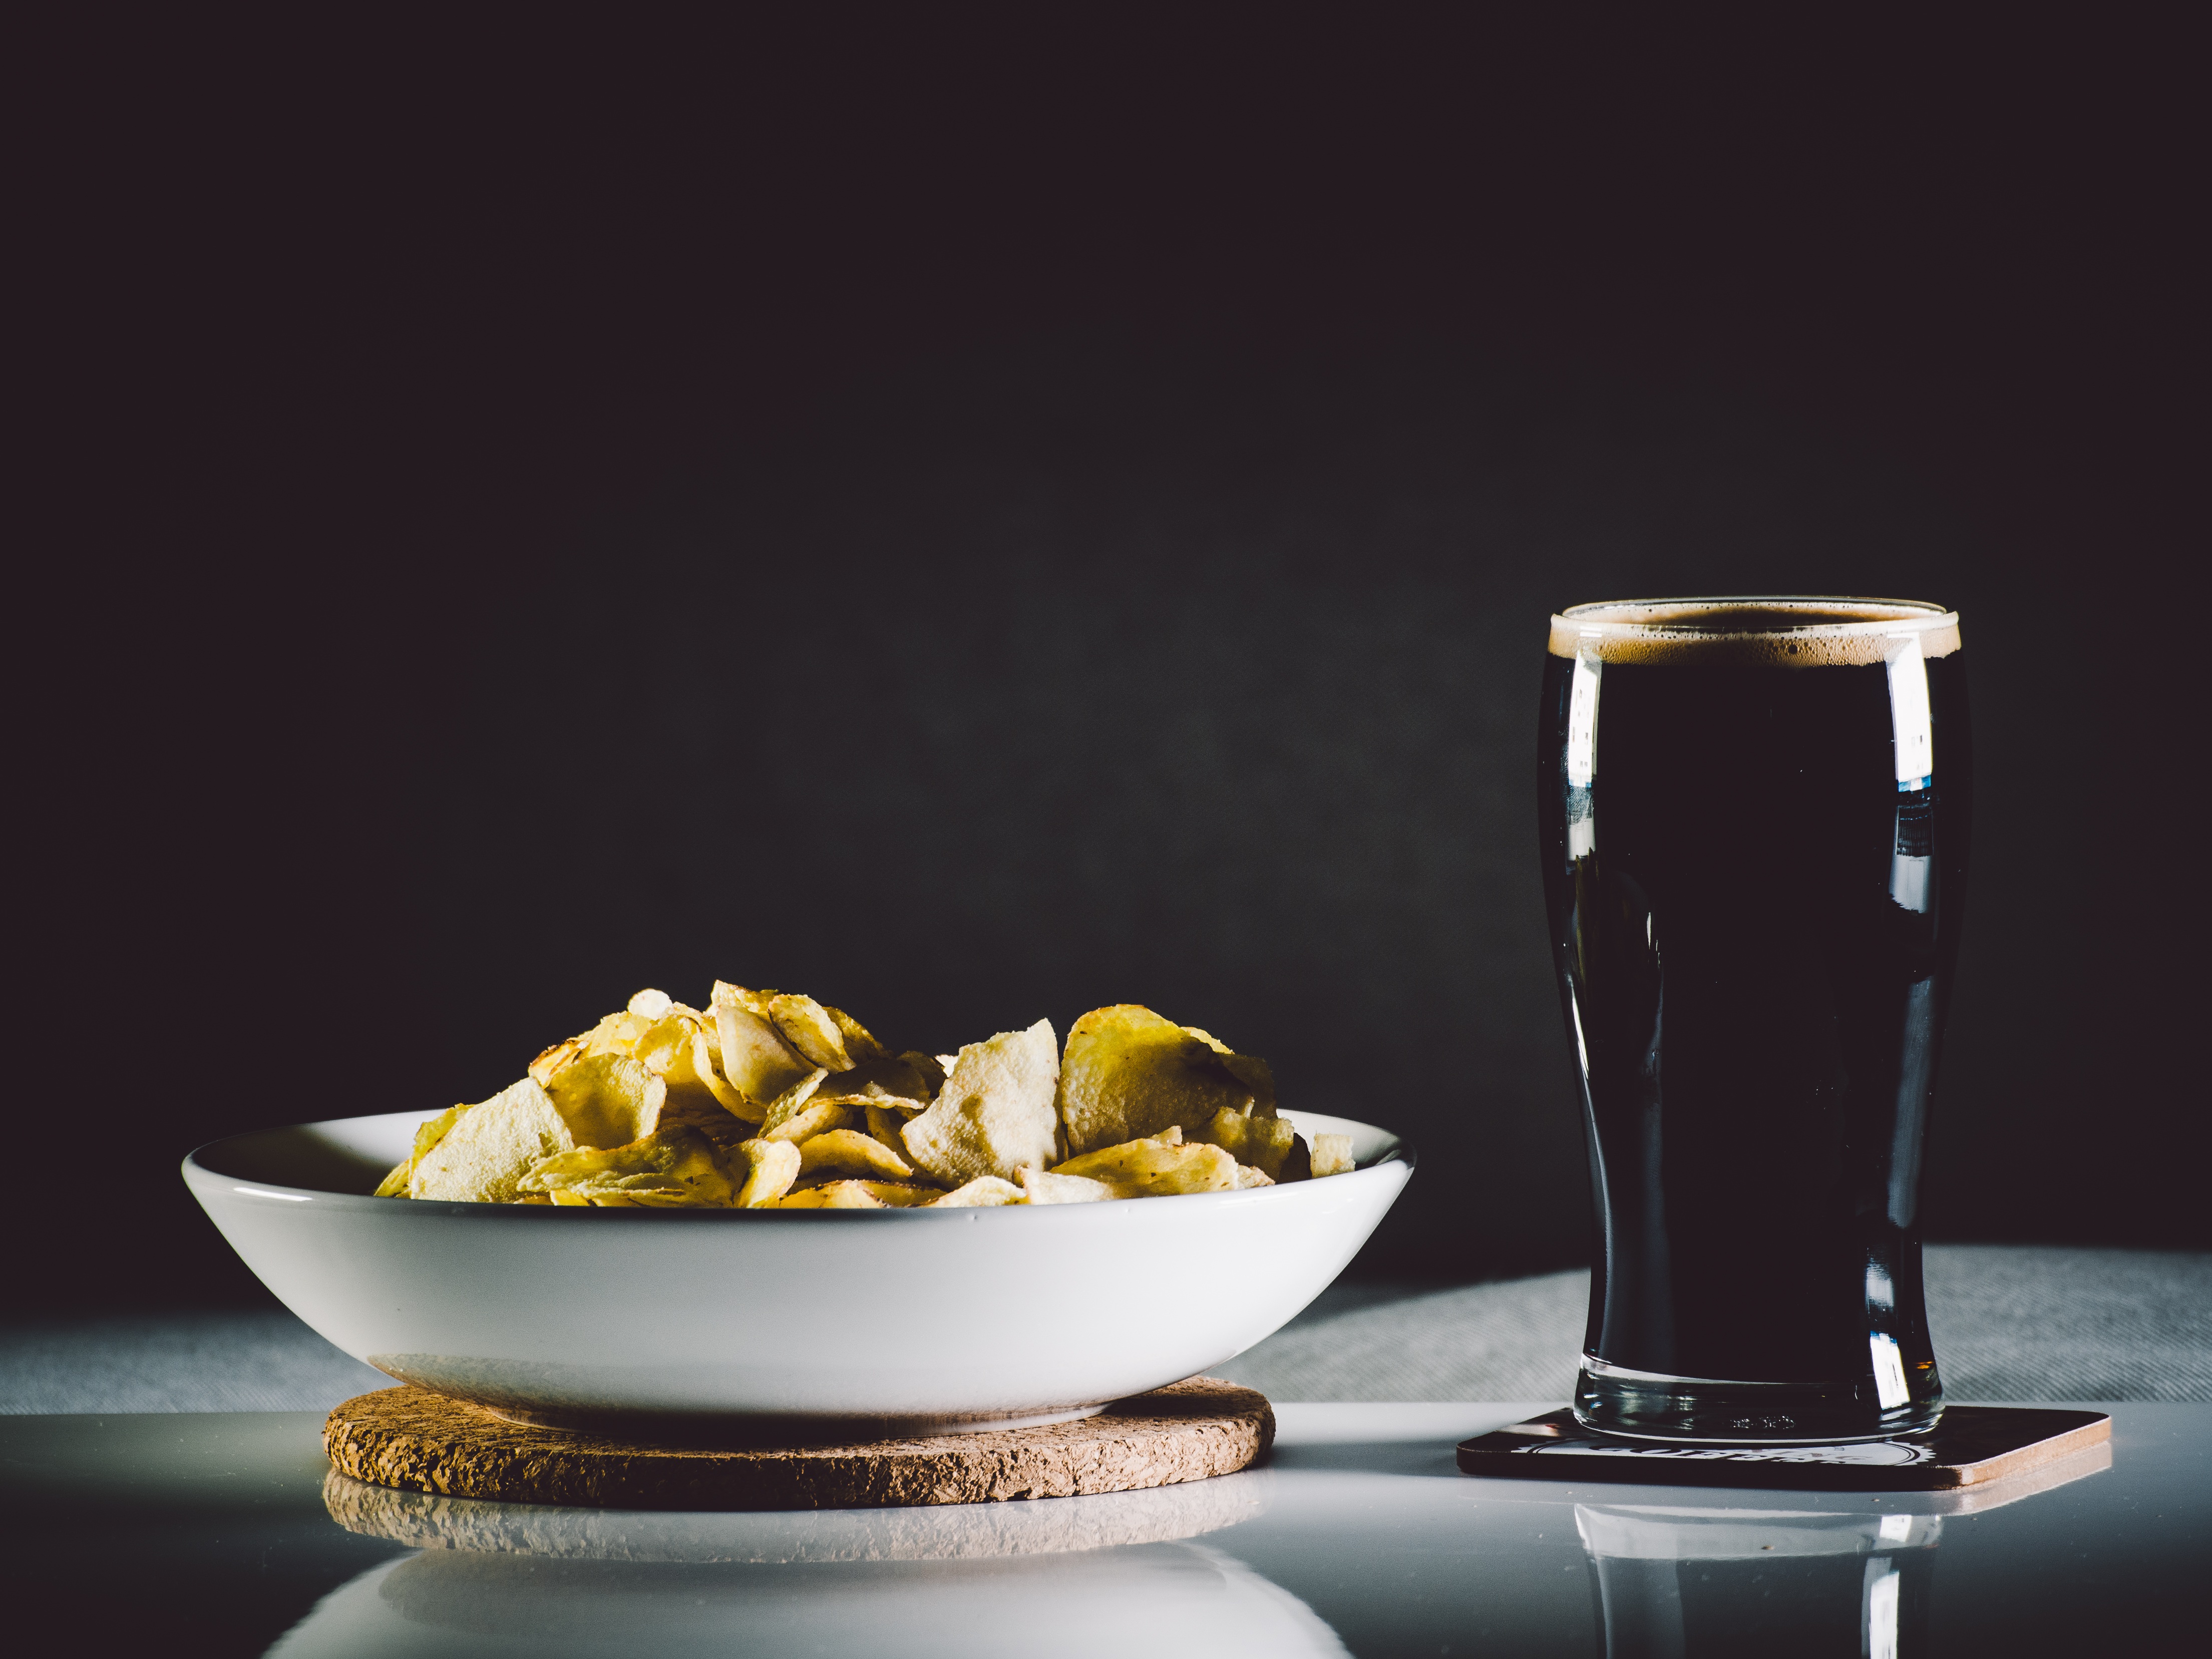
cup, food, produce, plate, drink, coffee cup, still life, beer, alcohol, painting, brew, chips, still life photography